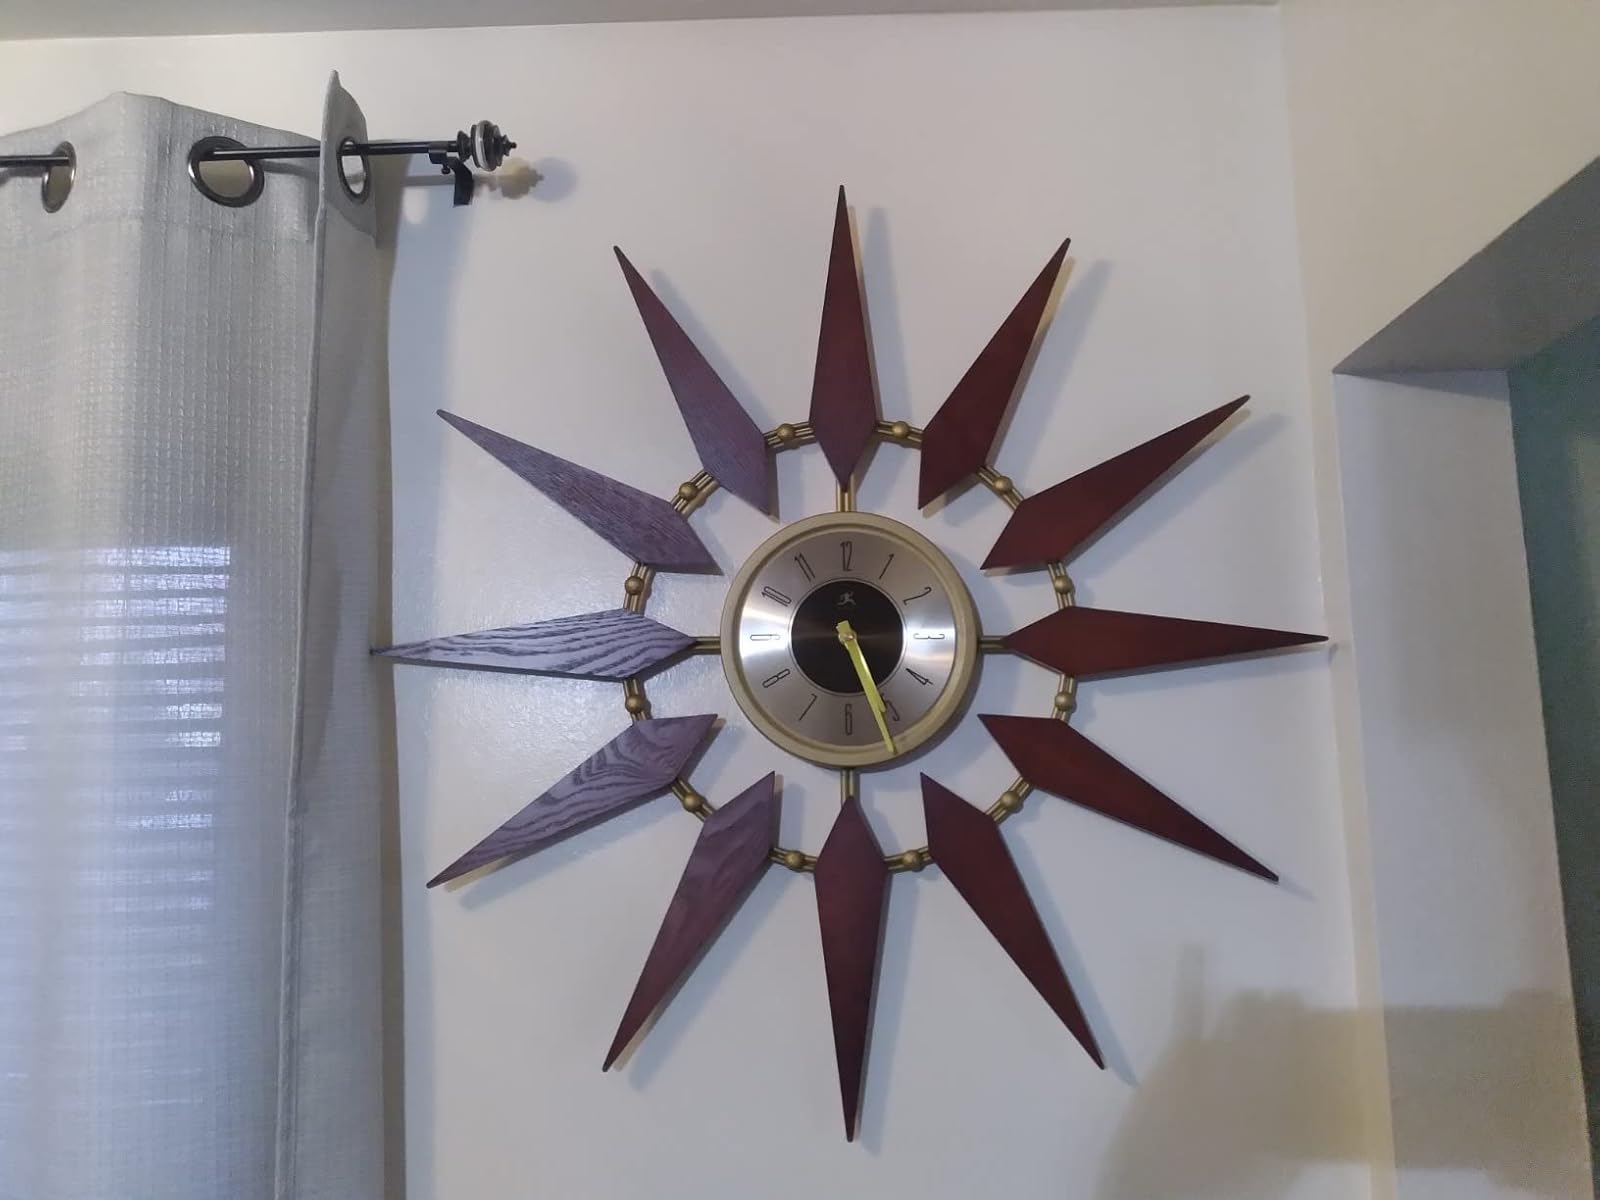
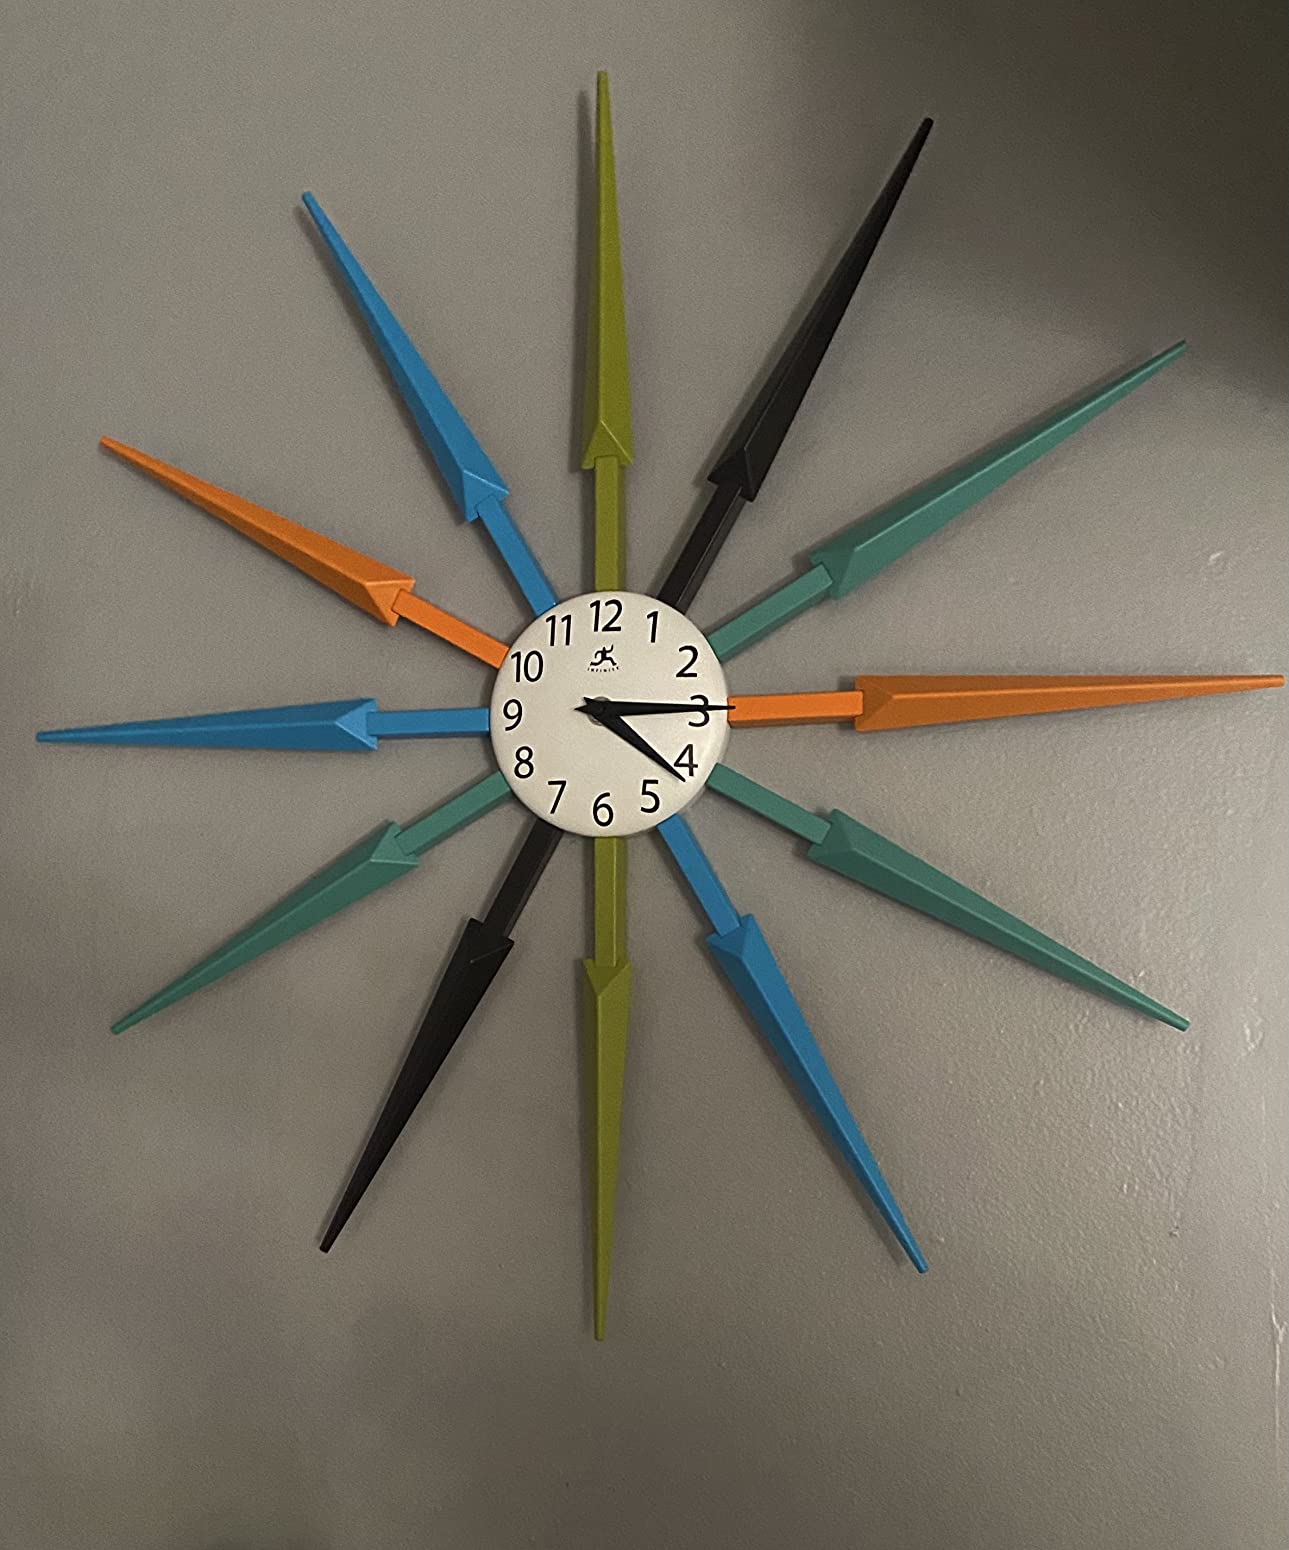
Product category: clock
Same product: no